Q-Notes

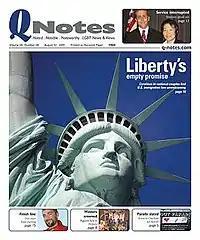
An example of the "Q-Notes" front page before the 2010 rebranding and redesign.

In October 2009, "Q-Notes" announced it would stop distribution of its print edition to most regions in South Carolina. In a letter from publisher Jim Yarbrough, the newspaper said it would concentrate most South Carolina print copies in the state capital of Columbia. The paper continues to distribute to some community organizations and businesses in Greenville and Myrtle Beach.